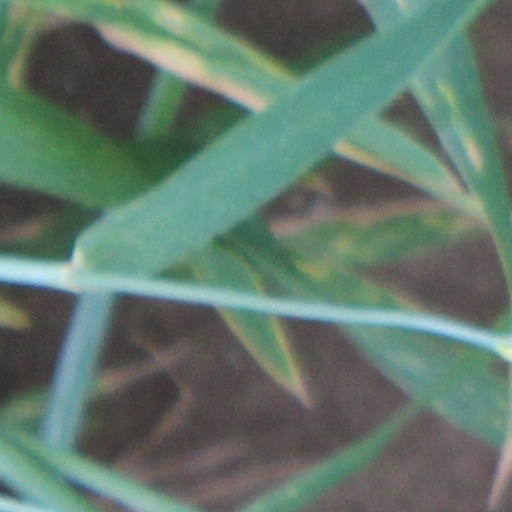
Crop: wheat